King Woolsey

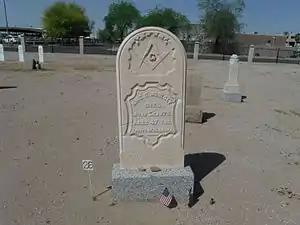
Grave site of King S. Woolsey

The creation of the Democratic Party in Arizona Territory was largely due to Woolsey's efforts. Since its creation by a Republican-dominated Congress in 1863, the Republicans had controlled Arizona politics. Woolsey called a meeting of like-minded Democrats in February 1873 in Tucson. Presiding at the meeting, he introduced a series of resolutions which led to organization of the Democratic Party in the Arizona Territory. He was the Democratic candidate for Territorial Delegate to the U.S. Congress in the 1878 election, but was defeated.